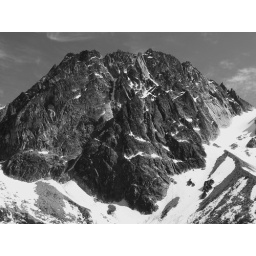
Dragontail in black and white as viewed from Colchuck Lake